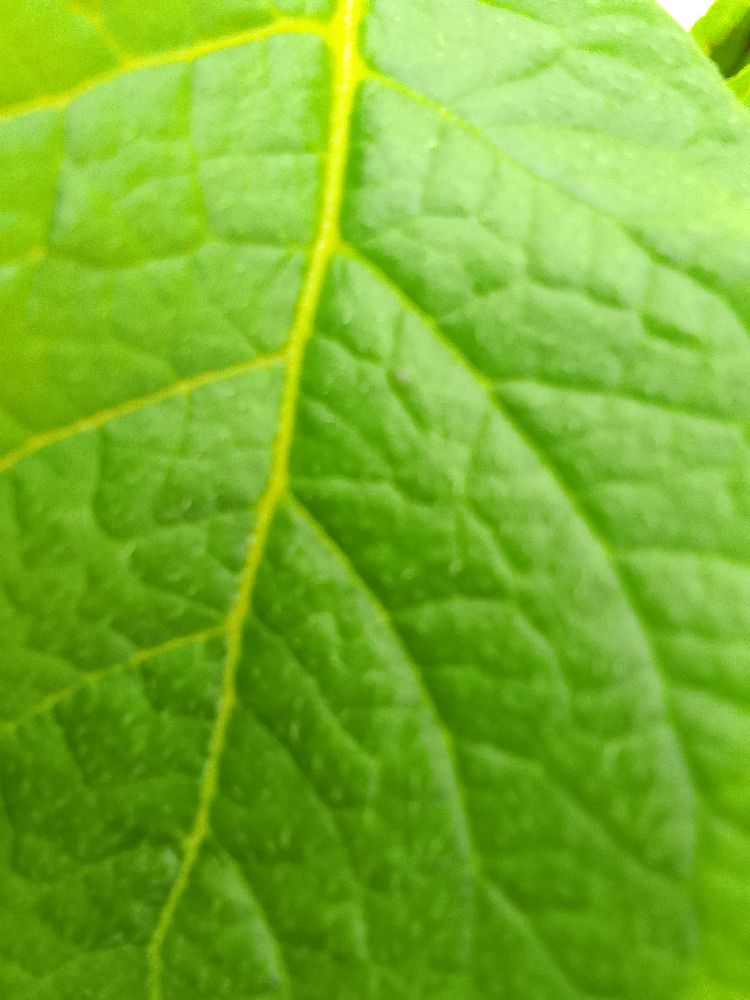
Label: Healthy